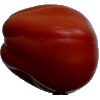
Label: tomato_heart